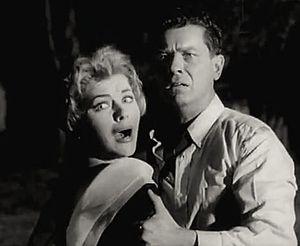
Arthur Franz est un acteur américain, né le 29 février 1920 à Perth Amboy, mort le 17 juin 2006 à Oxnard.
Le Monstre des abîmes est un film américain de Jack Arnold, sorti en 1958.
Joanna Moore, née Dorothy Joanne Cook le 10 novembre 1934 à Parrott et morte le 22 novembre 1997 à Indian Wells, est une actrice américaine.